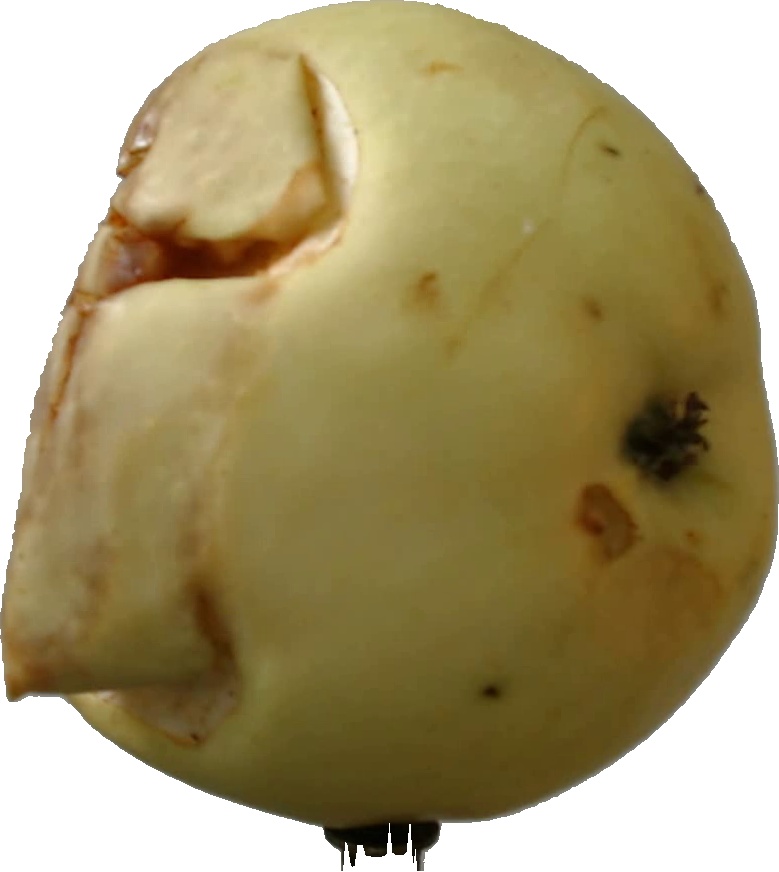
Label: apple_hit_1